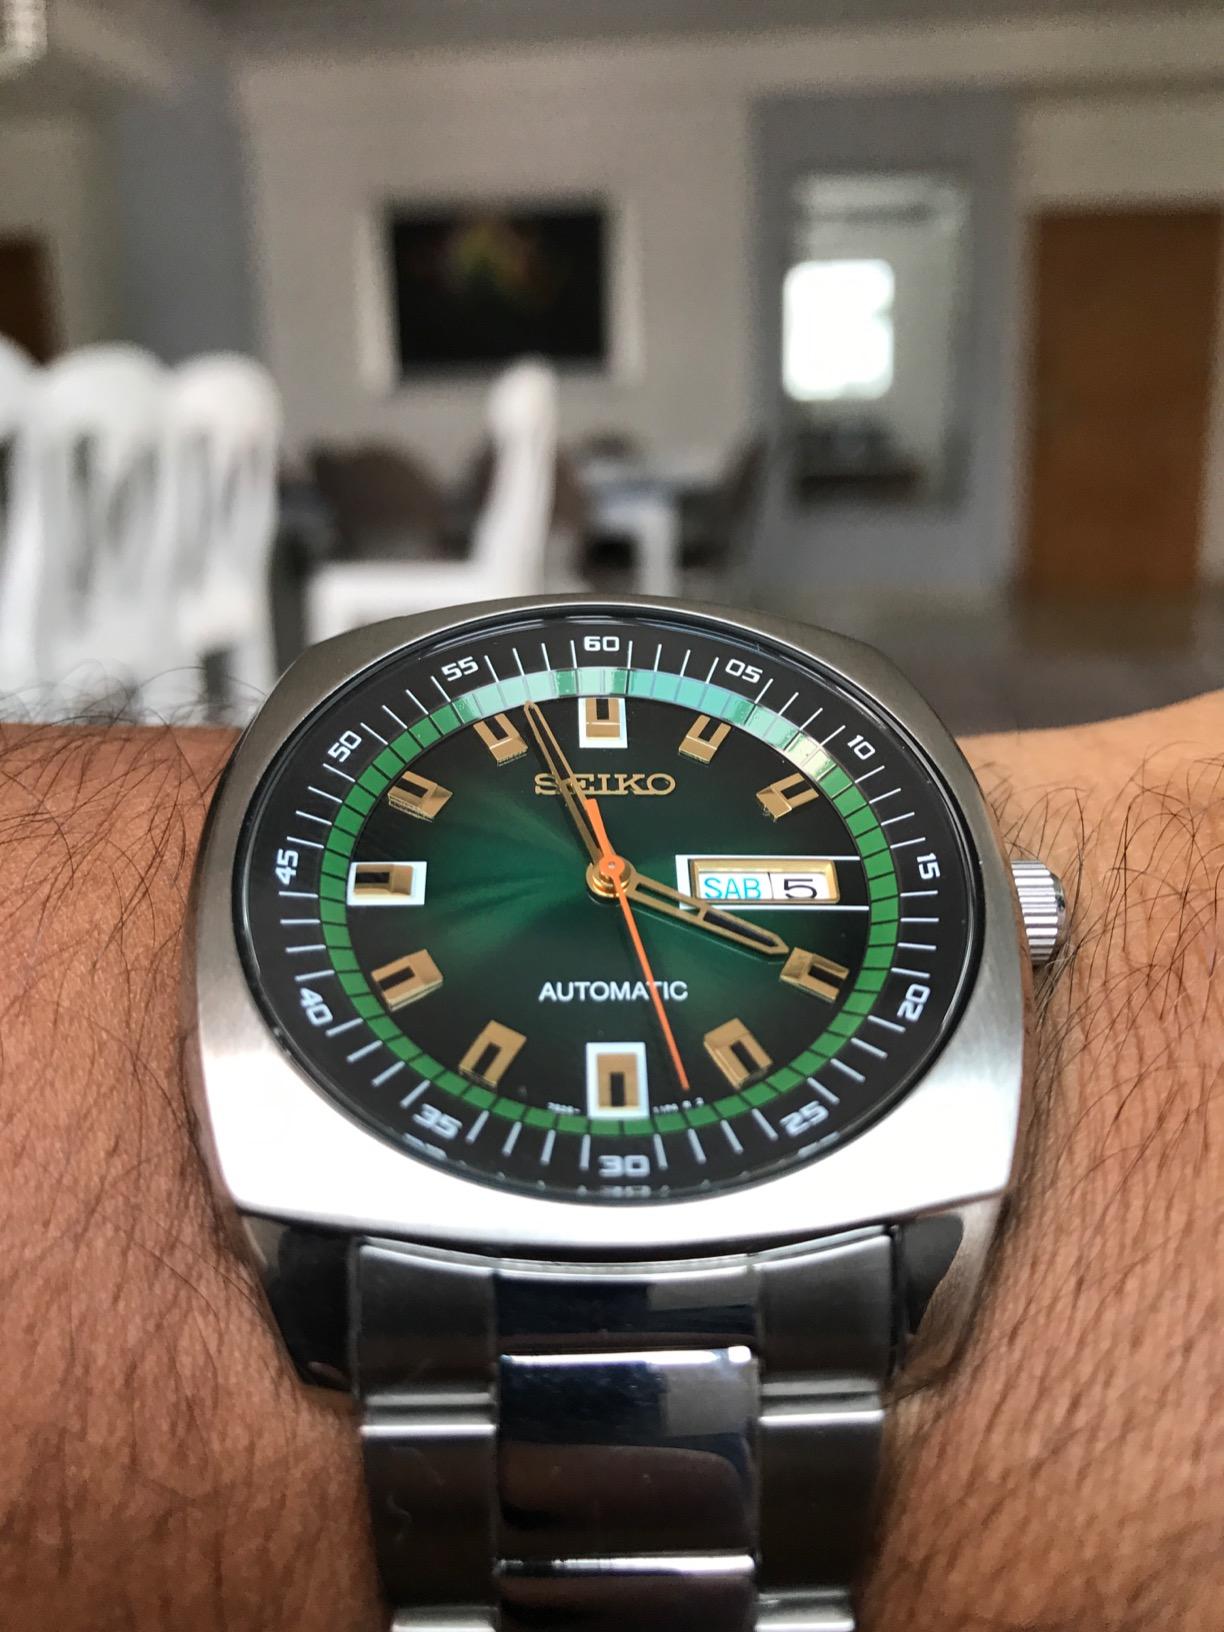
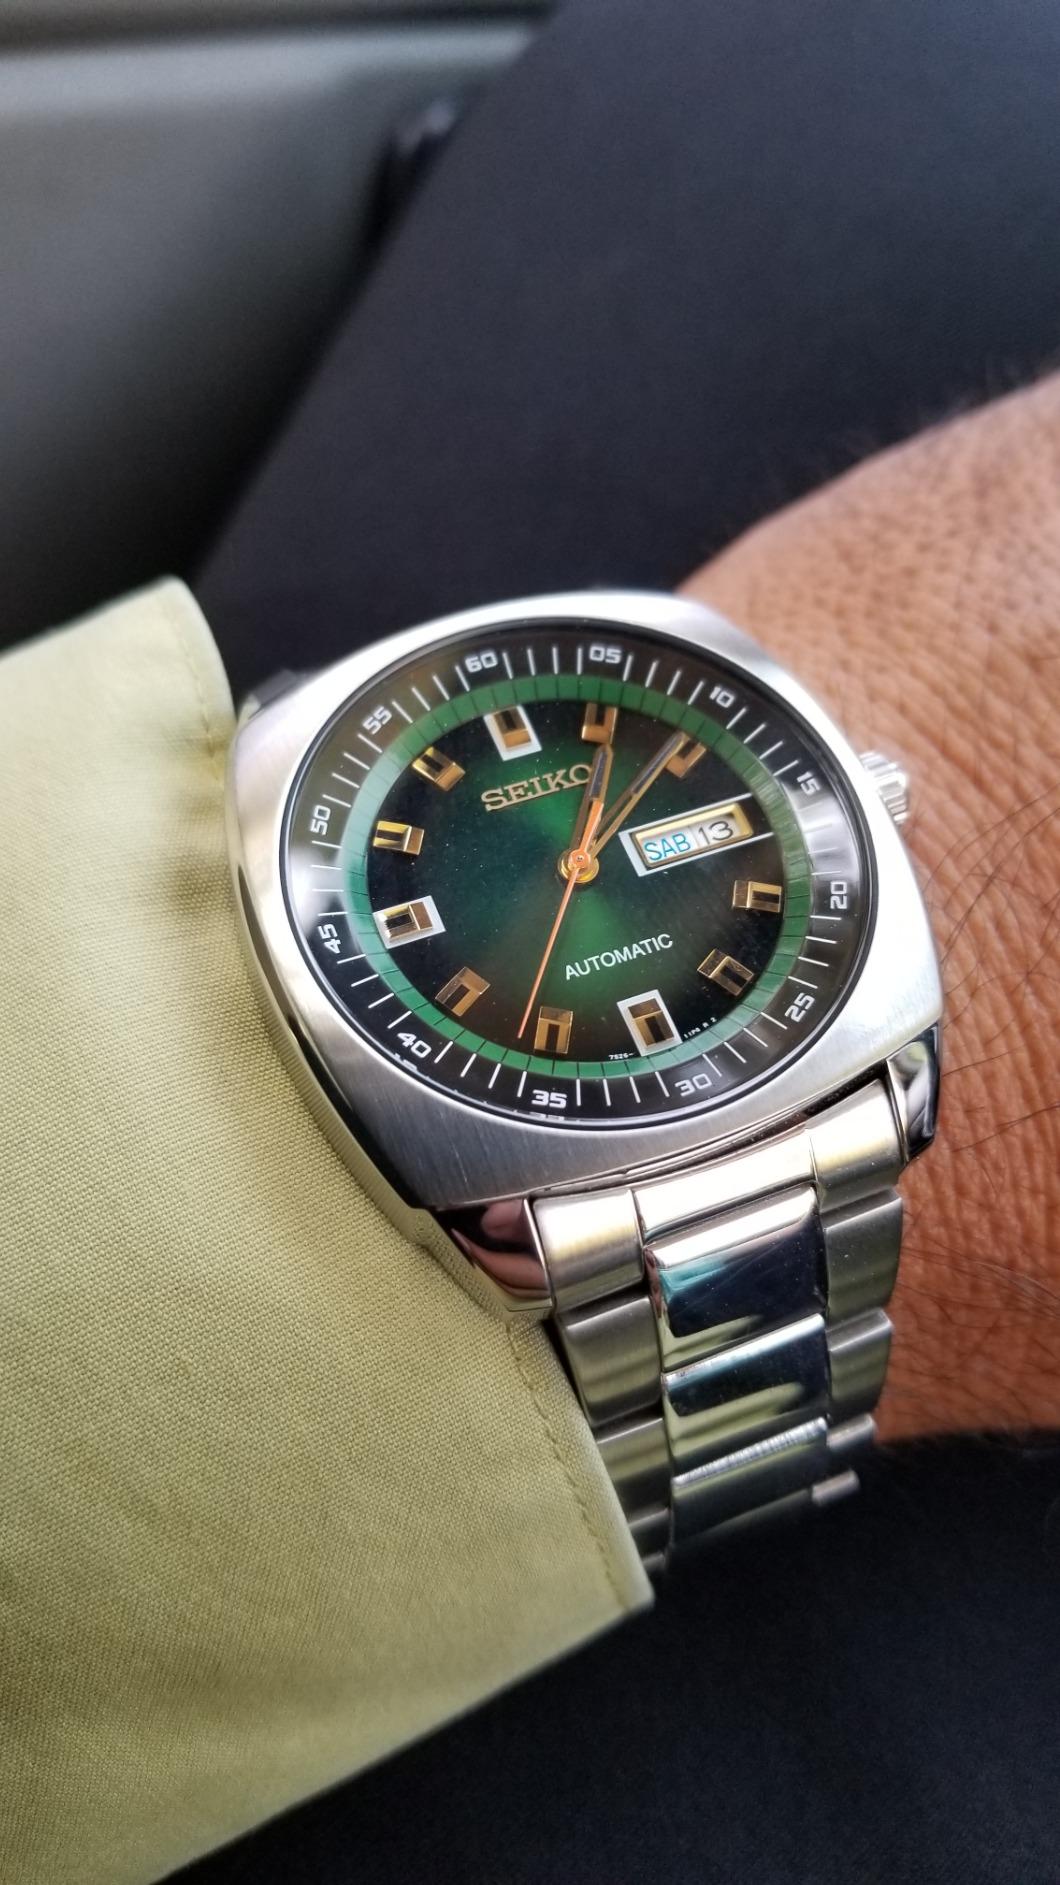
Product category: accessories_watch
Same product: yes